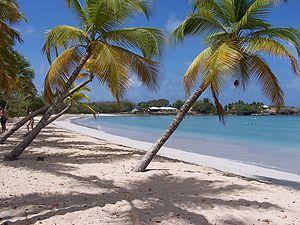
La Plage des Salines, située sur la Grande Anse des Salines, est une plage de la commune de Sainte-Anne, en Martinique.